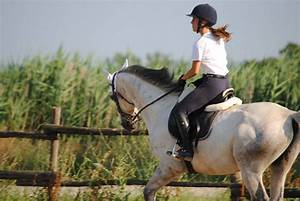
Label: horse